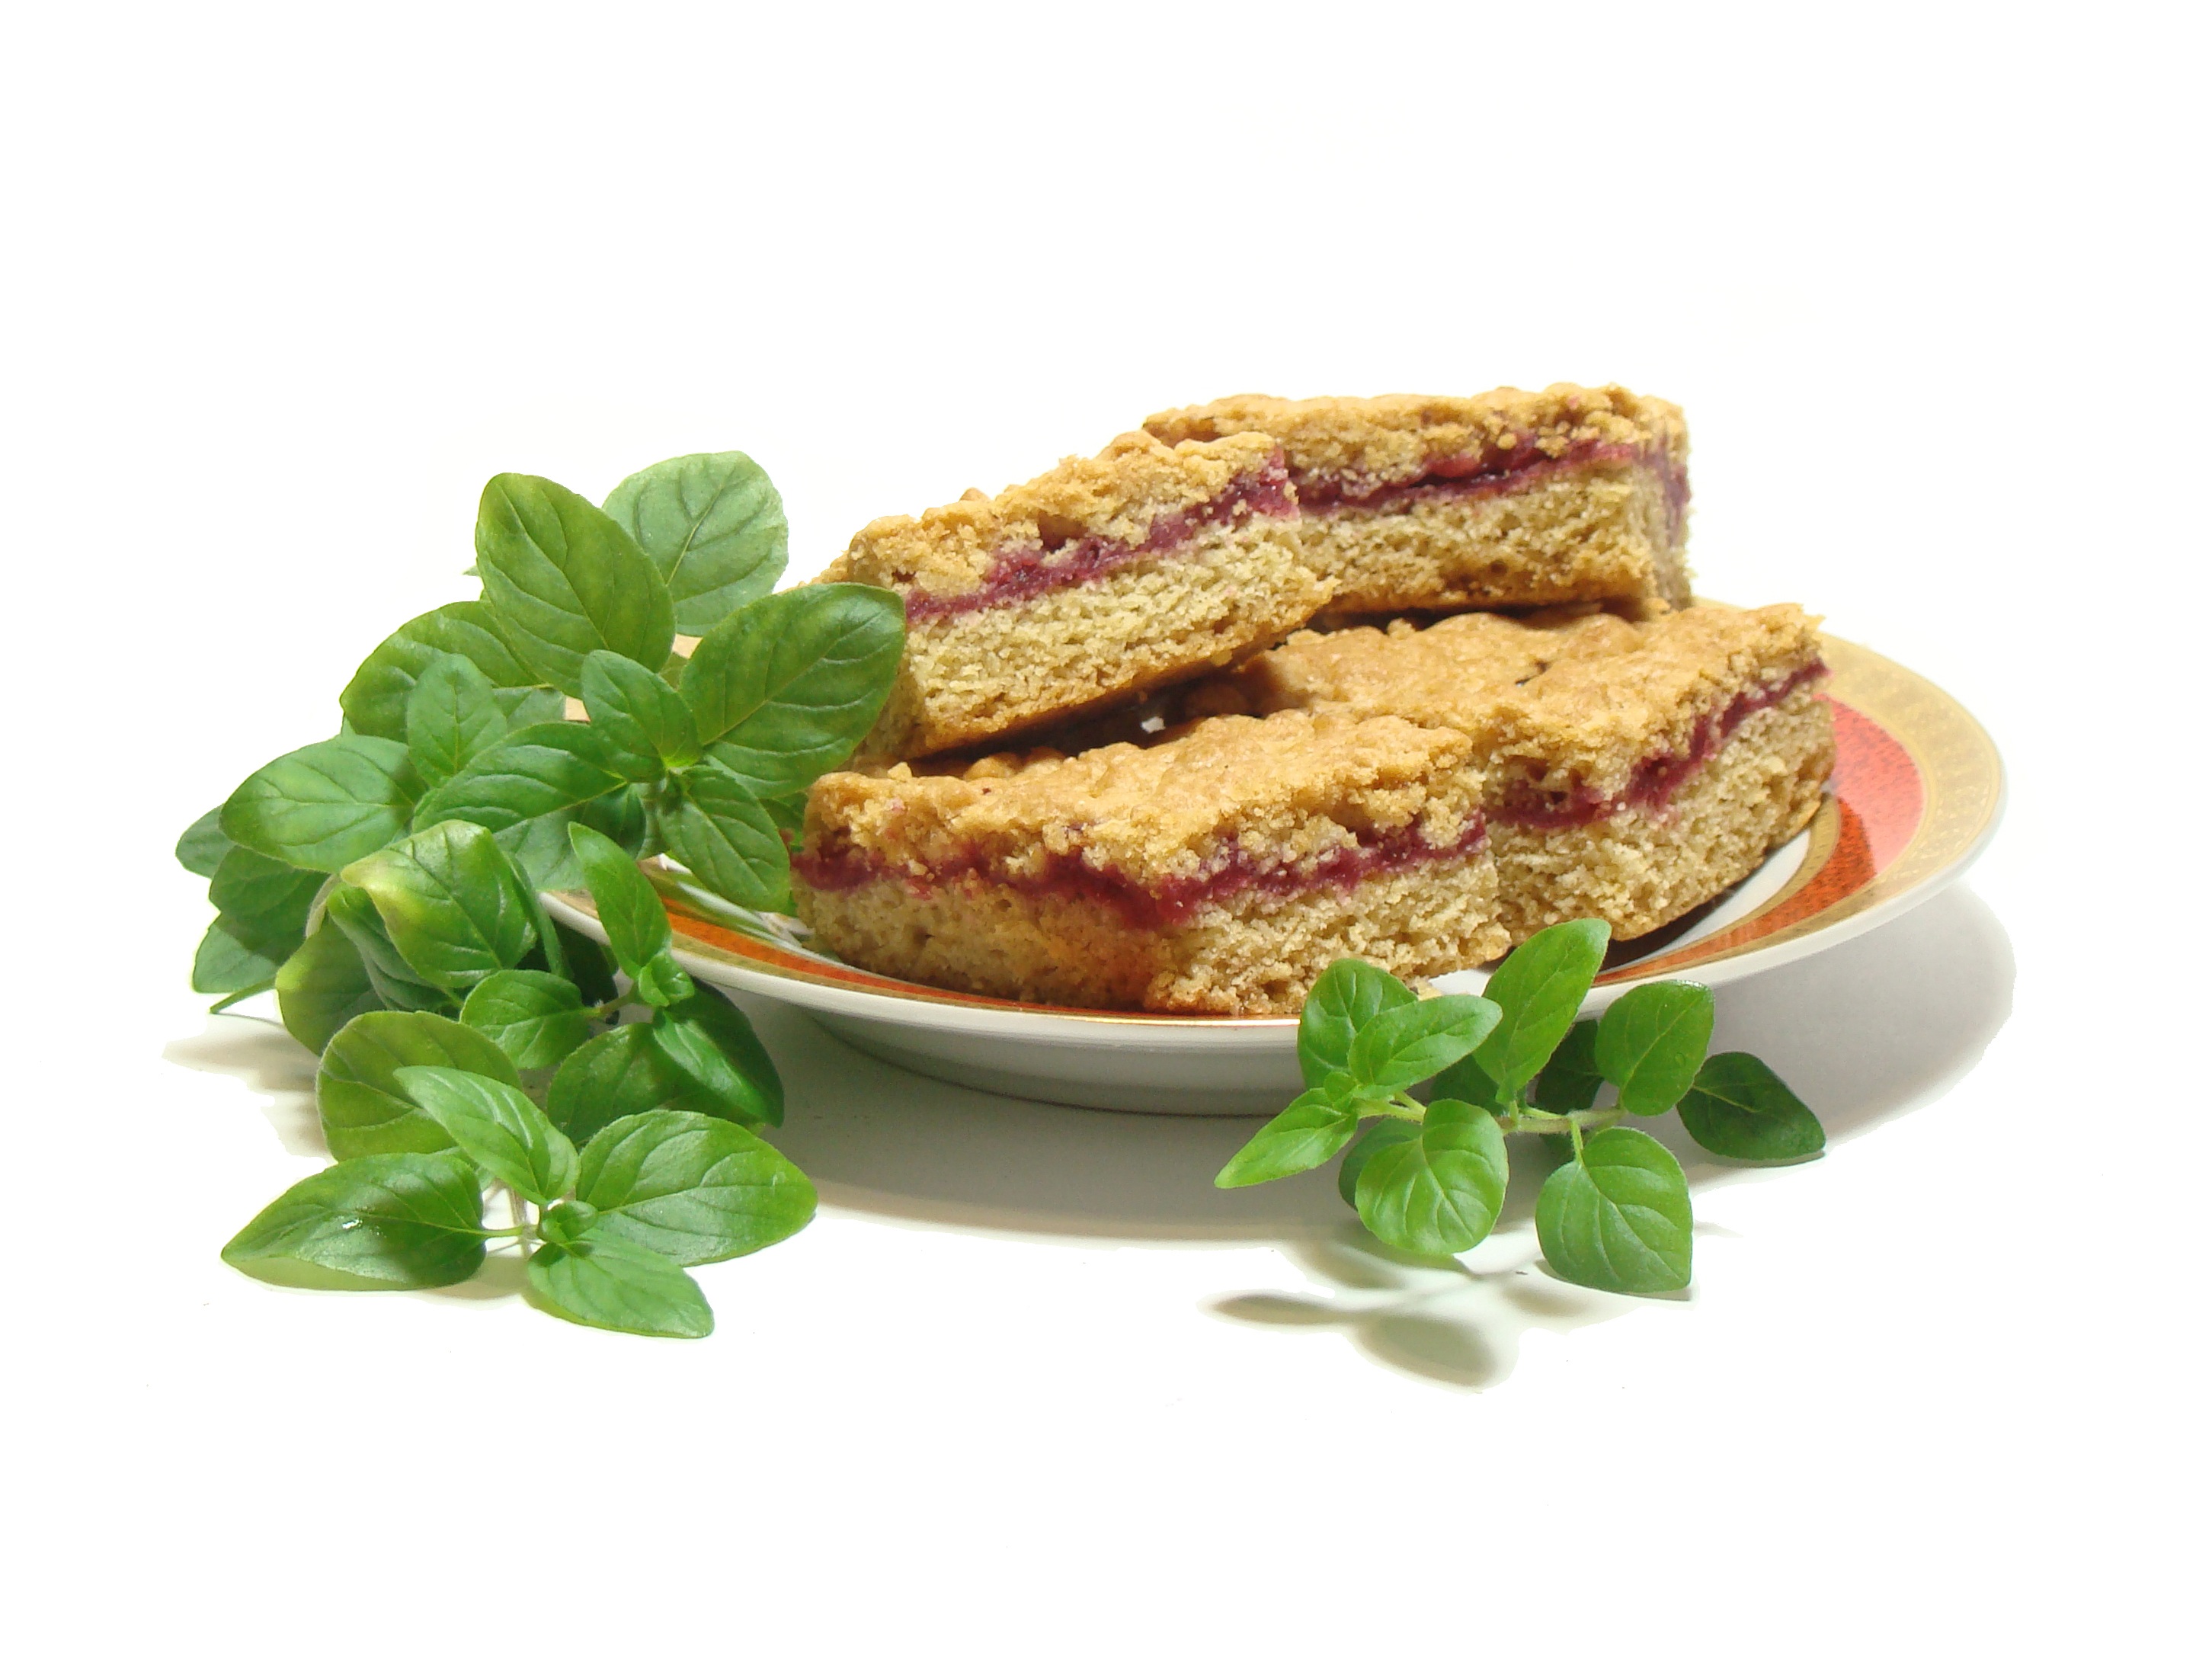
white, dish, meal, food, green, cooking, produce, kitchen, breakfast, dessert, cake, mint, sweets, flavor, white background, shortcrust pastry